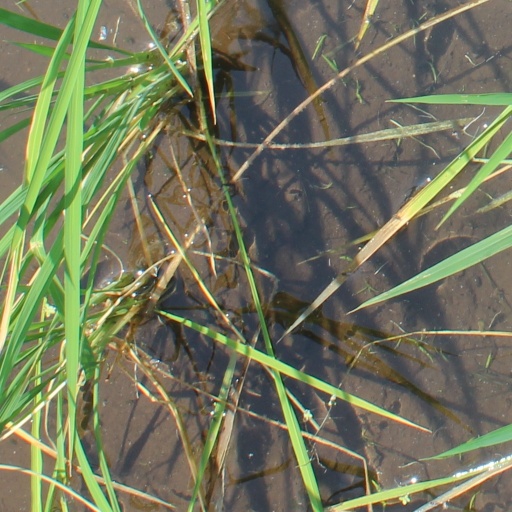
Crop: rice